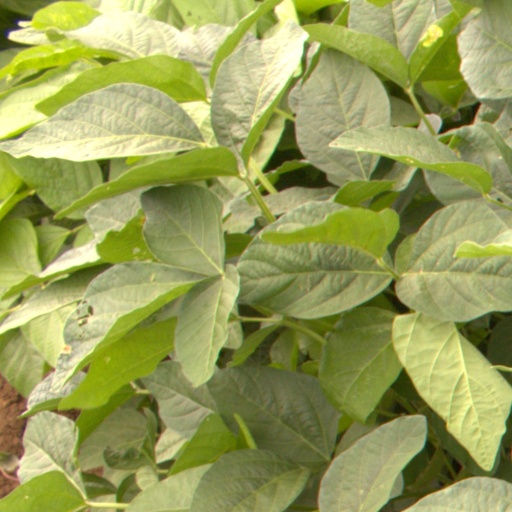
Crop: soybean